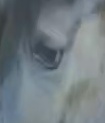
Face region: eyes (orbital_tightening_and_eye_area)
Pain indicator: moderately_present